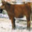
Label: horse